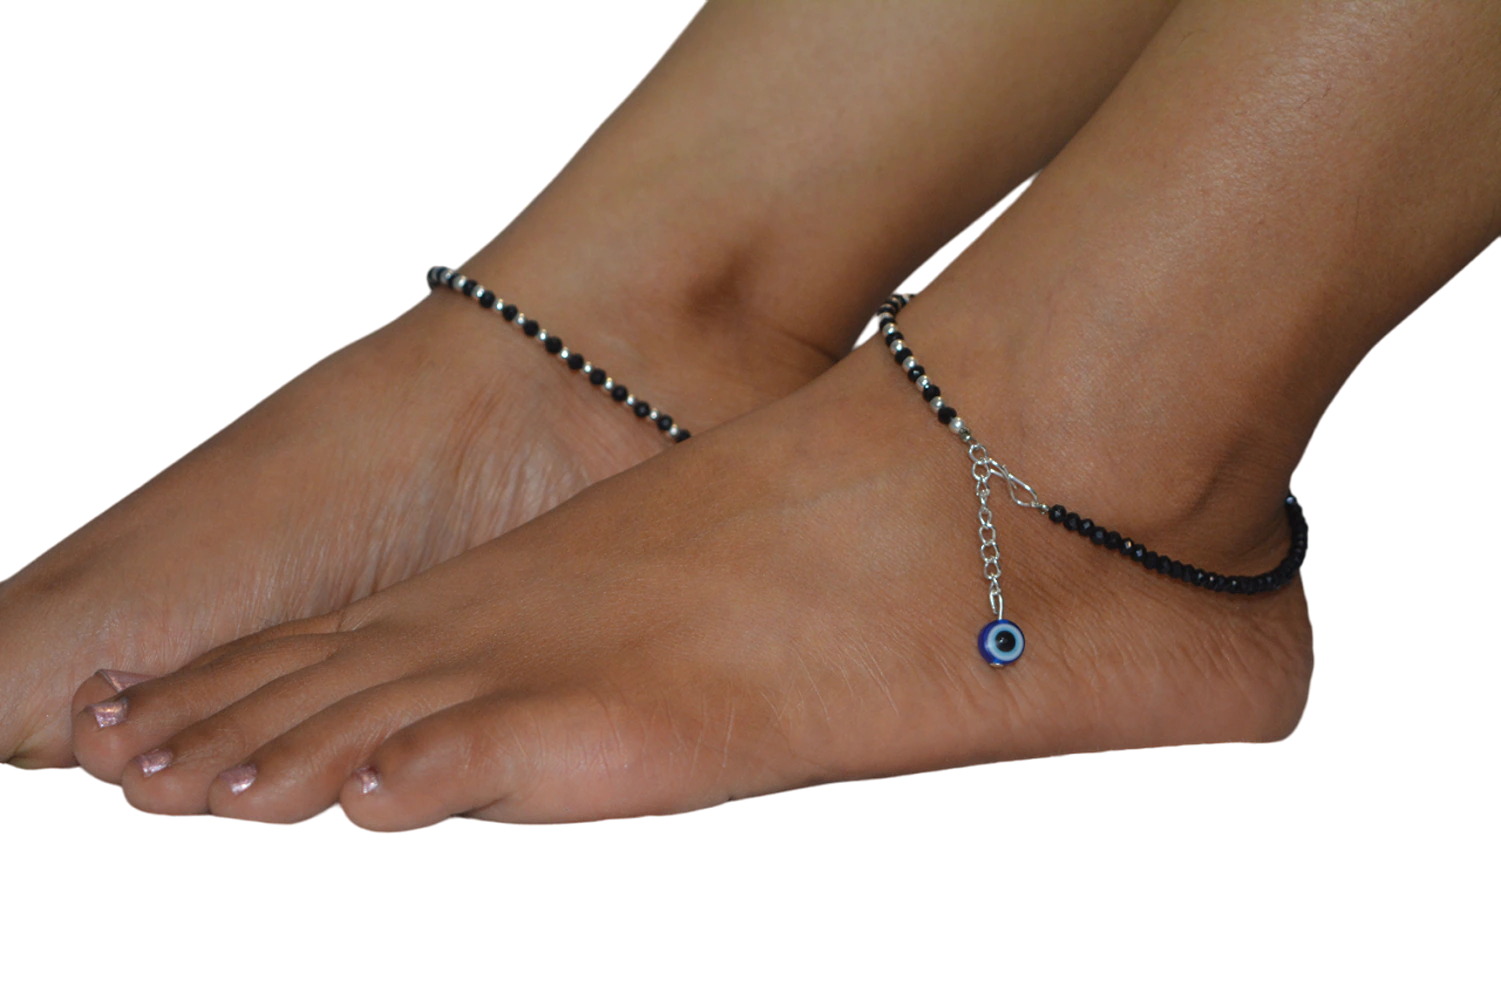
Mewow Trends Evil Eye Charm Adjustable Alloy Anklet (Pair of 2)
Type: Anklets
Brand: MEWOW TRENDS
Price: Rs. 179
 Elevate your look with Mewow Trends' stunning anklets. Made with the highest quality materials, our anklets are designed to last and are perfect for any occasion. Whether you're dressing up for a night out, or just want to add a splash of color to your everyday look, our anklets have got you covered.